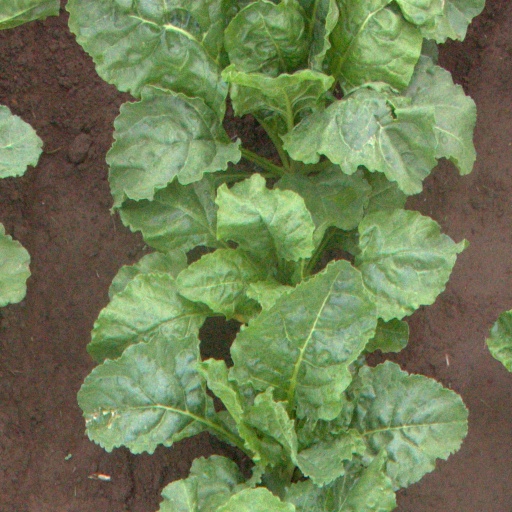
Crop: sugar beet